Preacher

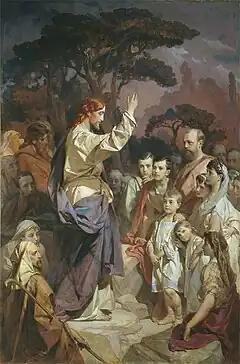
Jesus of Nazareth was an itinerant apocalyptic preacher in 1st-century Judea.

A preacher is a person who delivers sermons or homilies on religious topics to an assembly of people. Less common are preachers who preach on the street, or those whose message is not necessarily religious, but who preach components such as a moral or social worldview or philosophy.